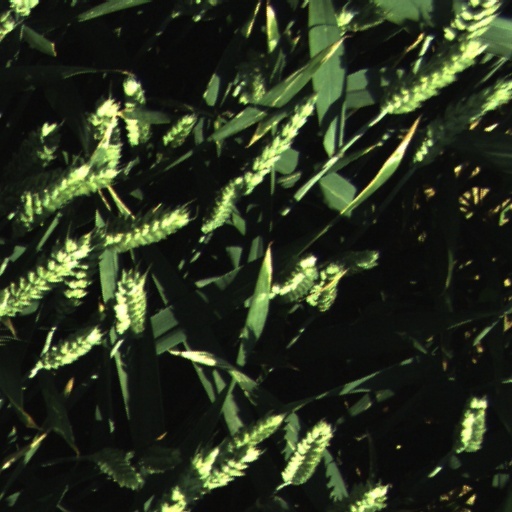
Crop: wheat